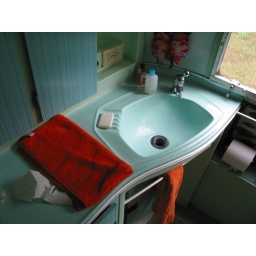
The toilet paper dispenser folds back into the wall for, I guess, protection against shower splashing.